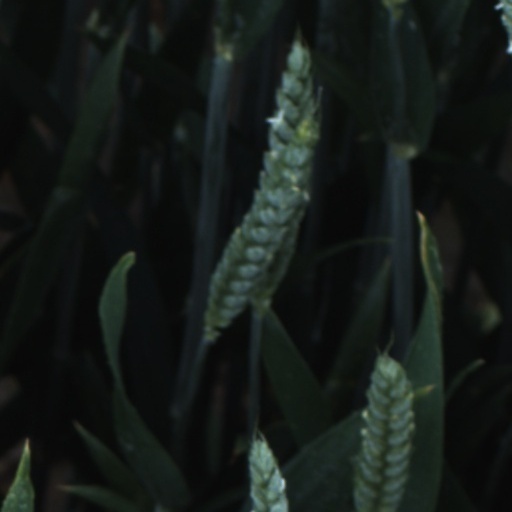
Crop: wheat